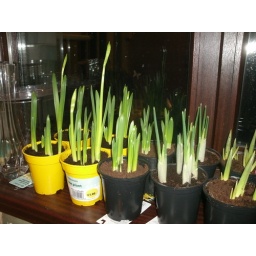
We've got some plants in our kitchen and they've grown so fast since we got them earlier in the week